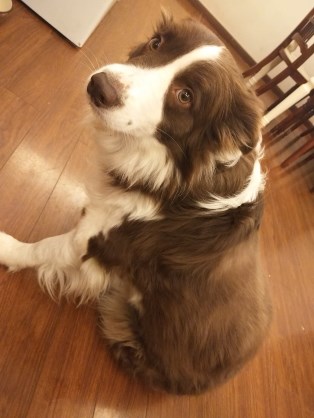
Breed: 2594-n000109-Border_collie